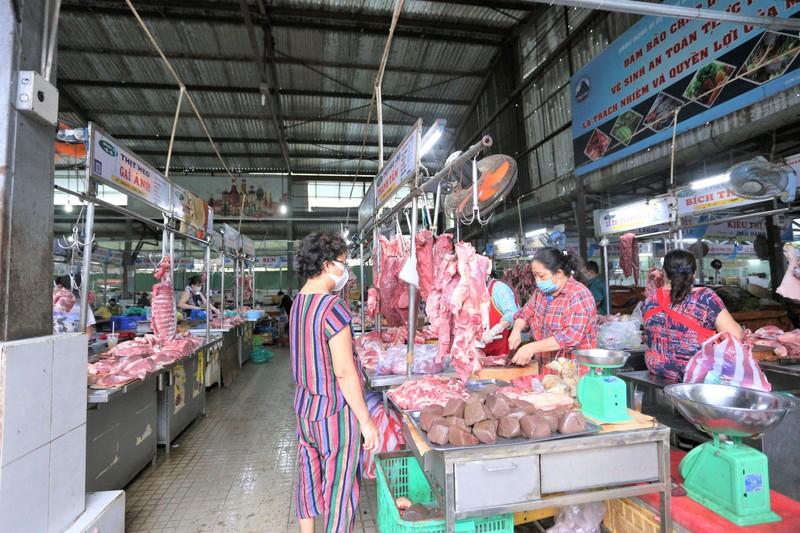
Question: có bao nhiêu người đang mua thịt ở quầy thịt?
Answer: có một người đang mua thịt